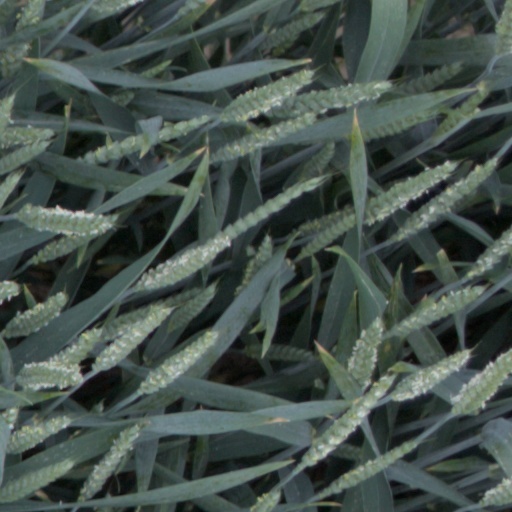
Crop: wheat